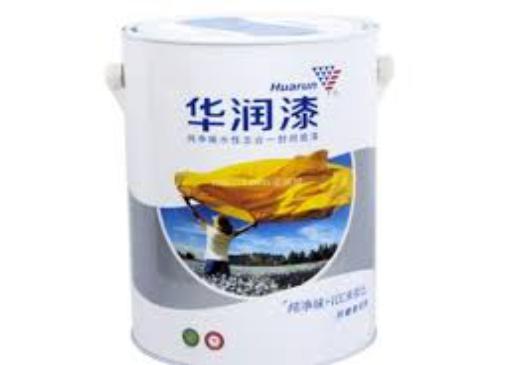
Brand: huarun
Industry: Others